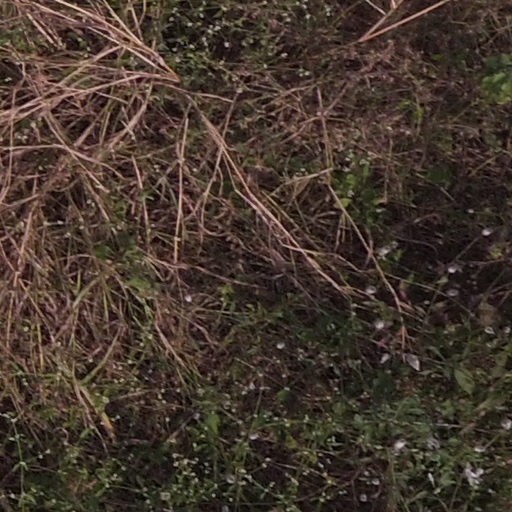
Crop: maize; corn